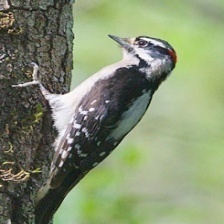
Species: DOWNY WOODPECKER
Scientific name: PICOIDES PUBESCENS